Elasto-capillarity

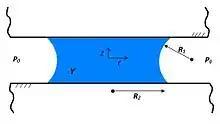
A wetting capillary droplet between two surfaces

If the liquid wets the contacting surfaces then this pressure difference is negative i.e. the pressure inside liquid is less than the ambient pressure, and if the liquid doesn't wet the contacting surfaces then the pressure difference is positive and liquid pressure is higher than the ambient pressure.